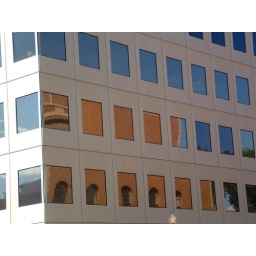
This newer building sits across the street from and older one which shows in the reflection.